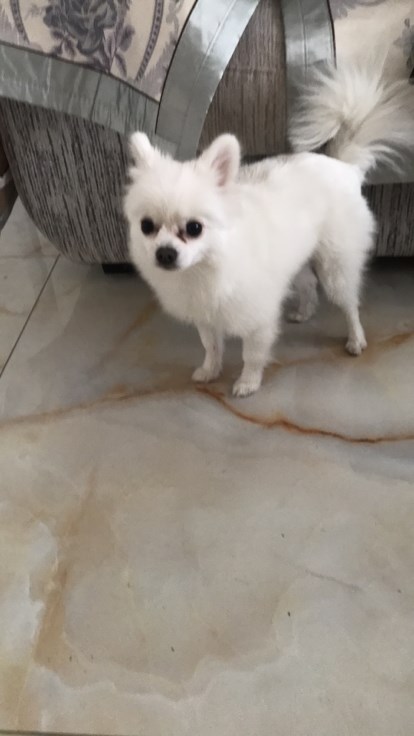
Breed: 1936-n000005-Pomeranian